La Kermesse Franco-Americaine Festival

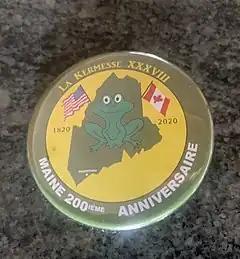
La Kermesse Festival Bicentennial Pin-Back Button

The La Kermesse Franco-Americaine Festival is a festival in Biddeford, Maine, which celebrates the state's French and French Canadian heritage. It is colloquially shortened to 'La Kermesse'. La Kermesse began in 1982 with the motto "C'est Le Temps".